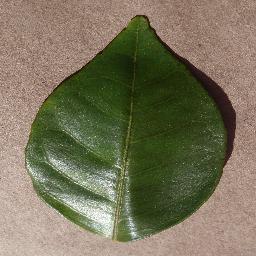
Label: Orange___Haunglongbing_(Citrus_greening)